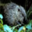
Label: beaver